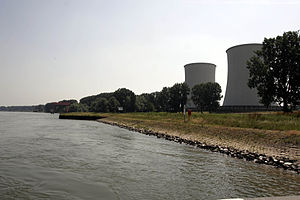
Biblis atomkraftværk
Biblis atomkraftværk
Biblis atomkraftværk er et atomkraftværk i Biblis nær Darmstadt, Tyskland. Det er ejet RWE. Det begyndte drift i 1975 og har en effekt på 2525 MW. Som følge af udfasningen af atomkraft i Tyskland, er det beregnet at tages ud af drift i 2013.